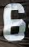
Number: 6